334th Fighter Squadron

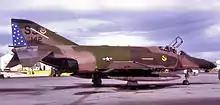
334th F-4E Phantom II at Seymour Johnson

In September 1965 the 334th relocated to Holmsted AFB because the runway at their home base Seymour Johnson AFB was being re-built. In August the 334th TFS moved to McConnell Air Force Base, Kansas and exchanged their F105Fs for F-105Ds, and flew non-stop to Hickam Air Force Base, then on to Anderson Air Force Base, Guam, and on to Takhli Royal Thai Air Force Base, Thailand. From Takhli combat missions were flown to North Vietnam and Laos. Being on temporary duty, the 334th left their Thuds to be part of the developing 355th Tactical Fighter Wing, and in February 1966 returned to Seymour-Johnson. In January 1968 the 334th went to Korea to support operations during the Pueblo incident. The 334th then returned to Seymour Johnson.